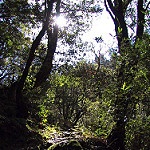
Label: forest